Nashville State Community College

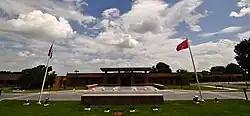
Nashville State Community College - Main Campus, September 2014.

The Southeast campus (Davidson County) is located at 5248 Hickory Hollow Parkway in Nashville. The Southeast campus is home to the Randy Rayburn School of Culinary Arts, with its state-of-the-art kitchen and classrooms and a Hospitality program. It is also home of Nashville State's Law Enforcement Academy. Additionally, Students at the Southeast Campus can take courses applicable toward an Associate of Applied Science, Associate of Arts, or Associate of Science degrees. Students can also enroll ESL classes and College Prep classes.